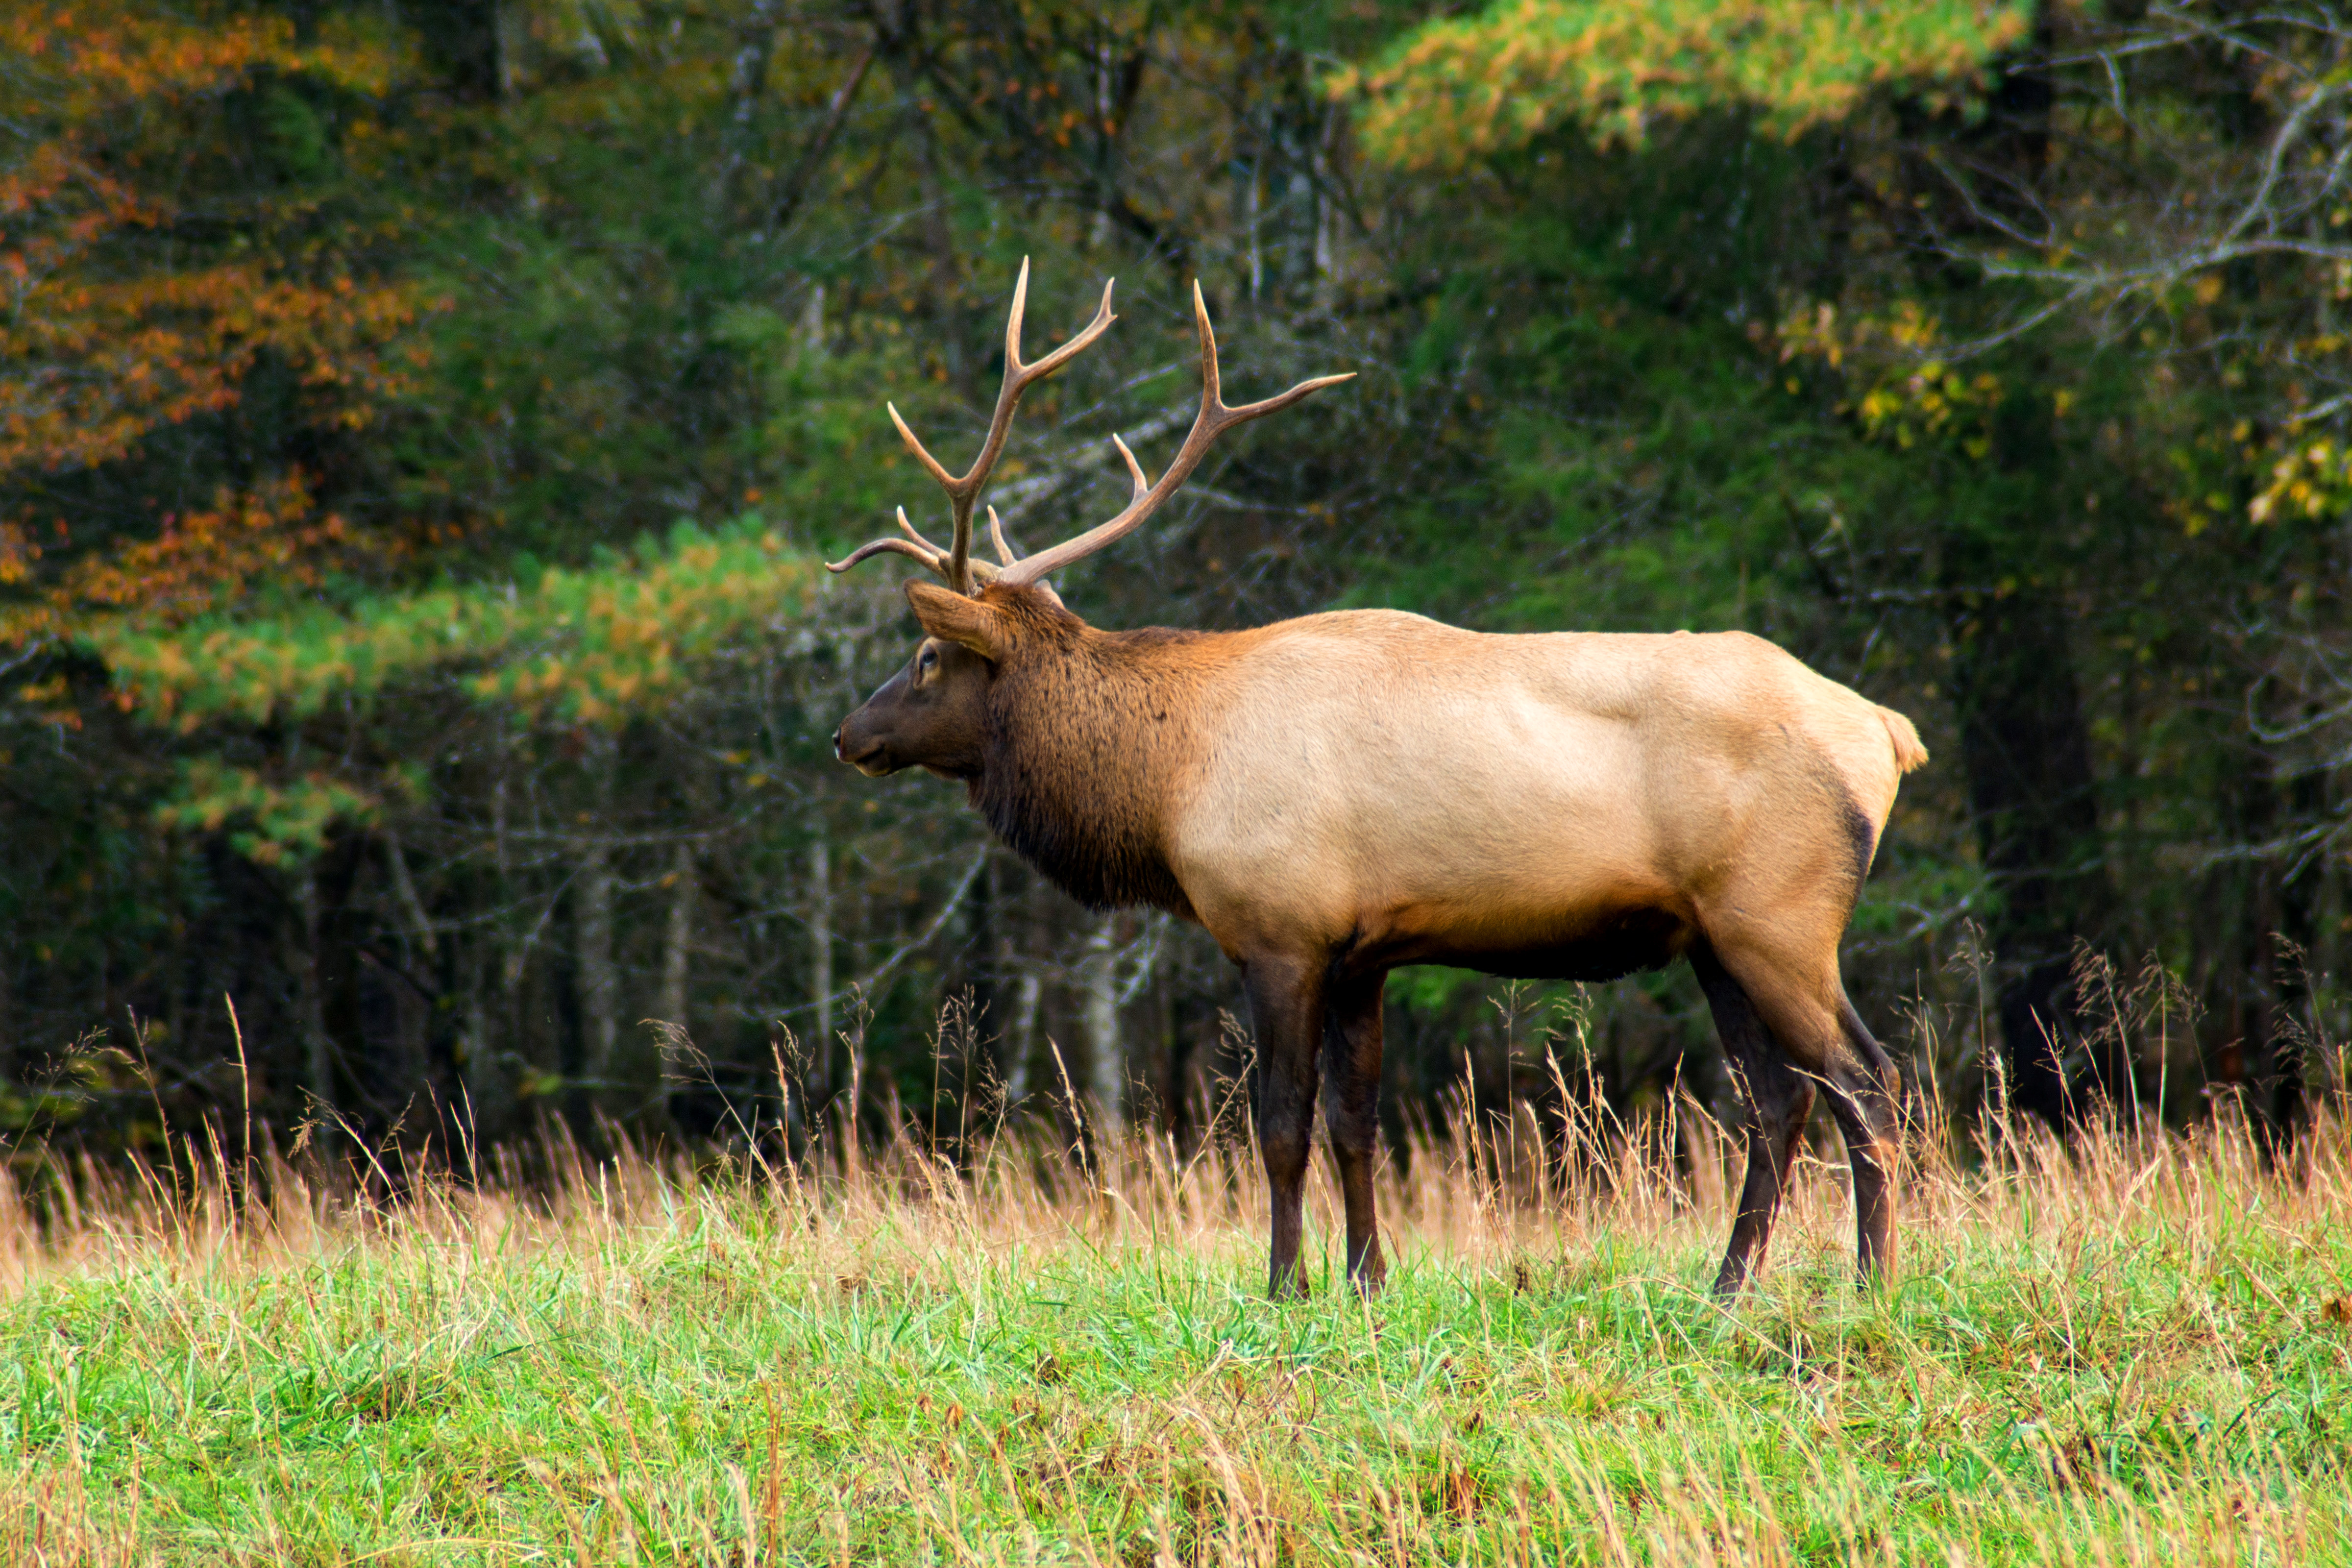
nature, forest, grass, field, prairie, animal, wildlife, deer, pasture, grazing, mammal, fauna, trees, outdoors, bull, woods, grassland, vertebrate, large, antlers, buck, elk, white tailed deer, cattle like mammal